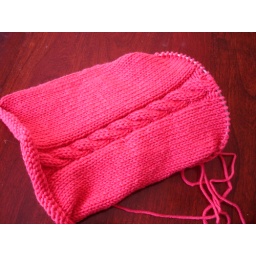
Hot water bottle cozy in progress